Spain in Our Hearts

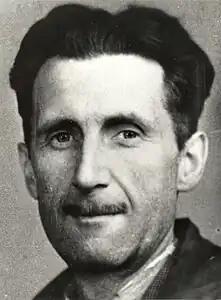
George Orwell's "(pictured)" "Homage to Catalonia" spurred Hochschild's interest in the Spanish Civil War

Adam Hochschild is an American author and co-founder of the progressive American magazine "Mother Jones". Much of his writing focuses on historical social injustices and the individuals who campaigned to end them. Hochschild said of the overarching theme in his work: "To me there's nothing more interesting than trying to evoke moments when men and women risked their lives to battle horrendous injustice [...] It's hard for me to imagine spending four or five years working on a book if there isn't some pressing moral issue at the core of the story." A popular historian, Hochschild has stated that his intention is not to provide new analyses of historical events with his books, but rather "to bring a period of time alive by focusing on 10 or 12 people who lived through it, and whose lives intersected in some way." Hochschild's previous books include the acclaimed "King Leopold's Ghost", an account of the colonial atrocities committed in the Belgian Congo; "The Unquiet Ghost: Russians Remember Stalin", an account of the effects of Joseph Stalin's dictatorship on contemporary Russians; and "Bury the Chains", an account of the anti-slavery movement in the British Empire.